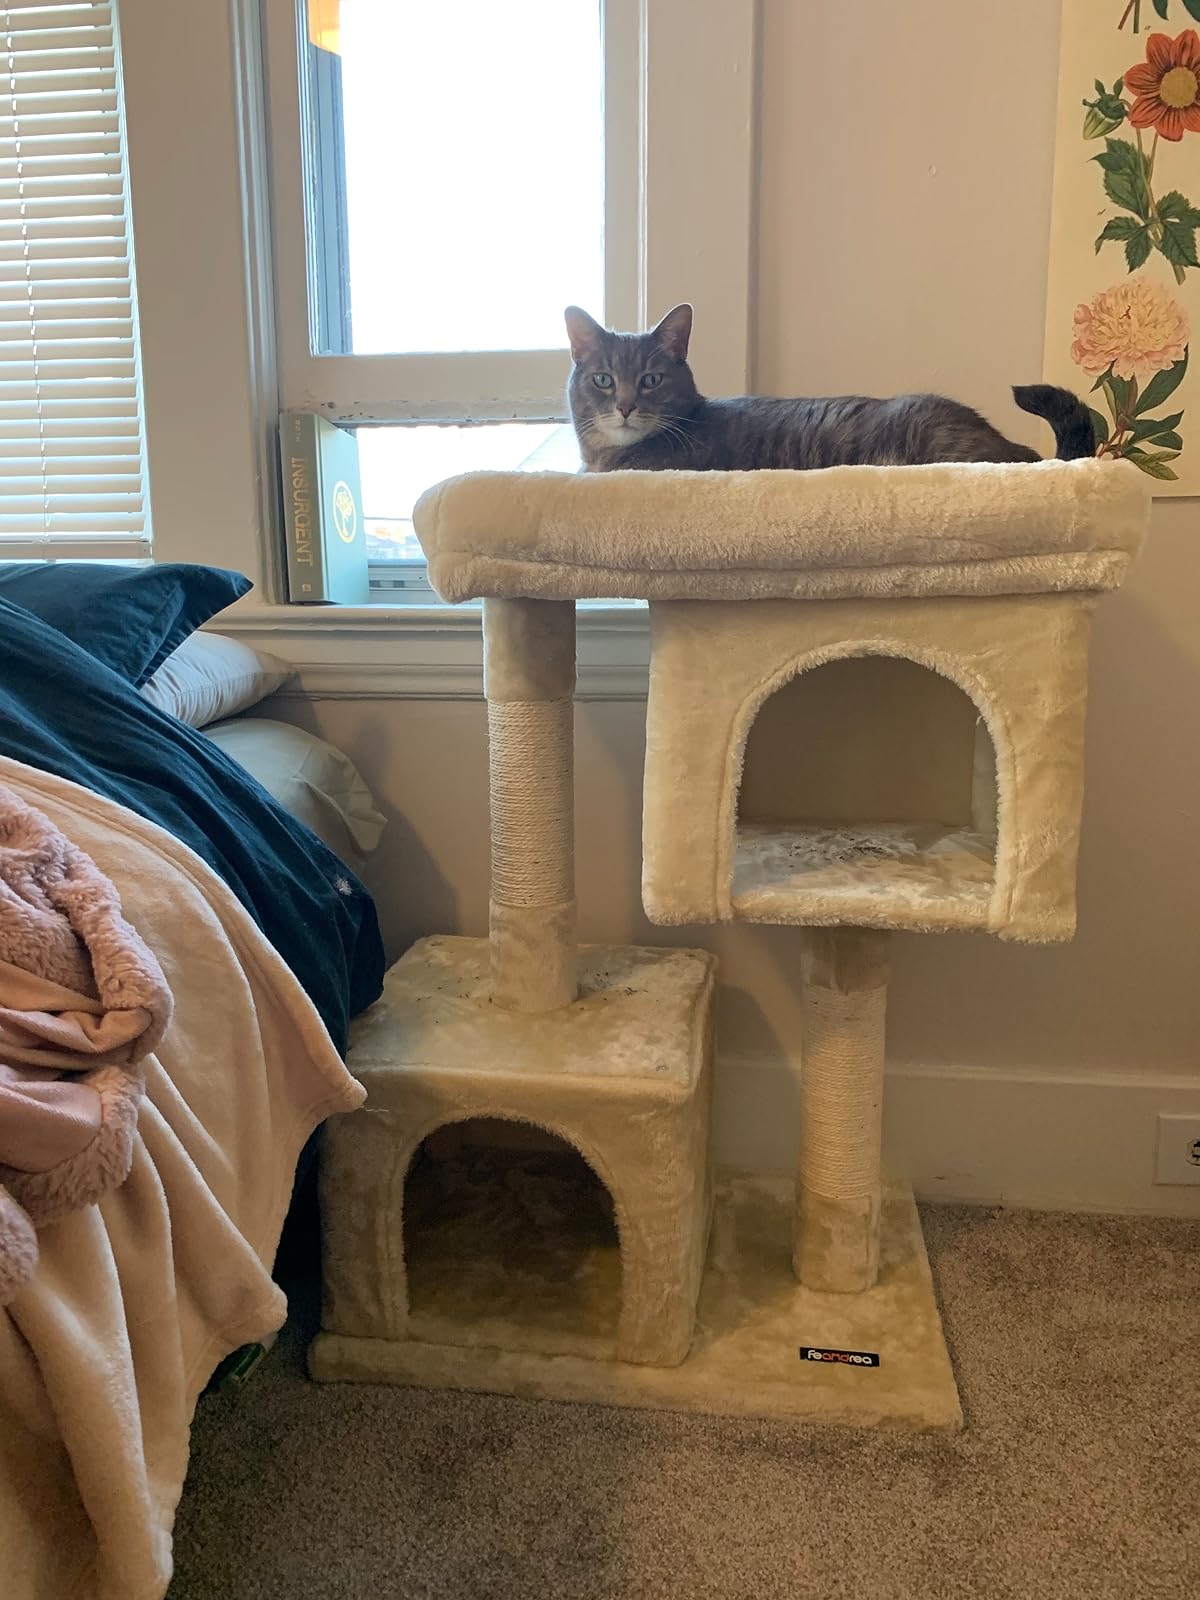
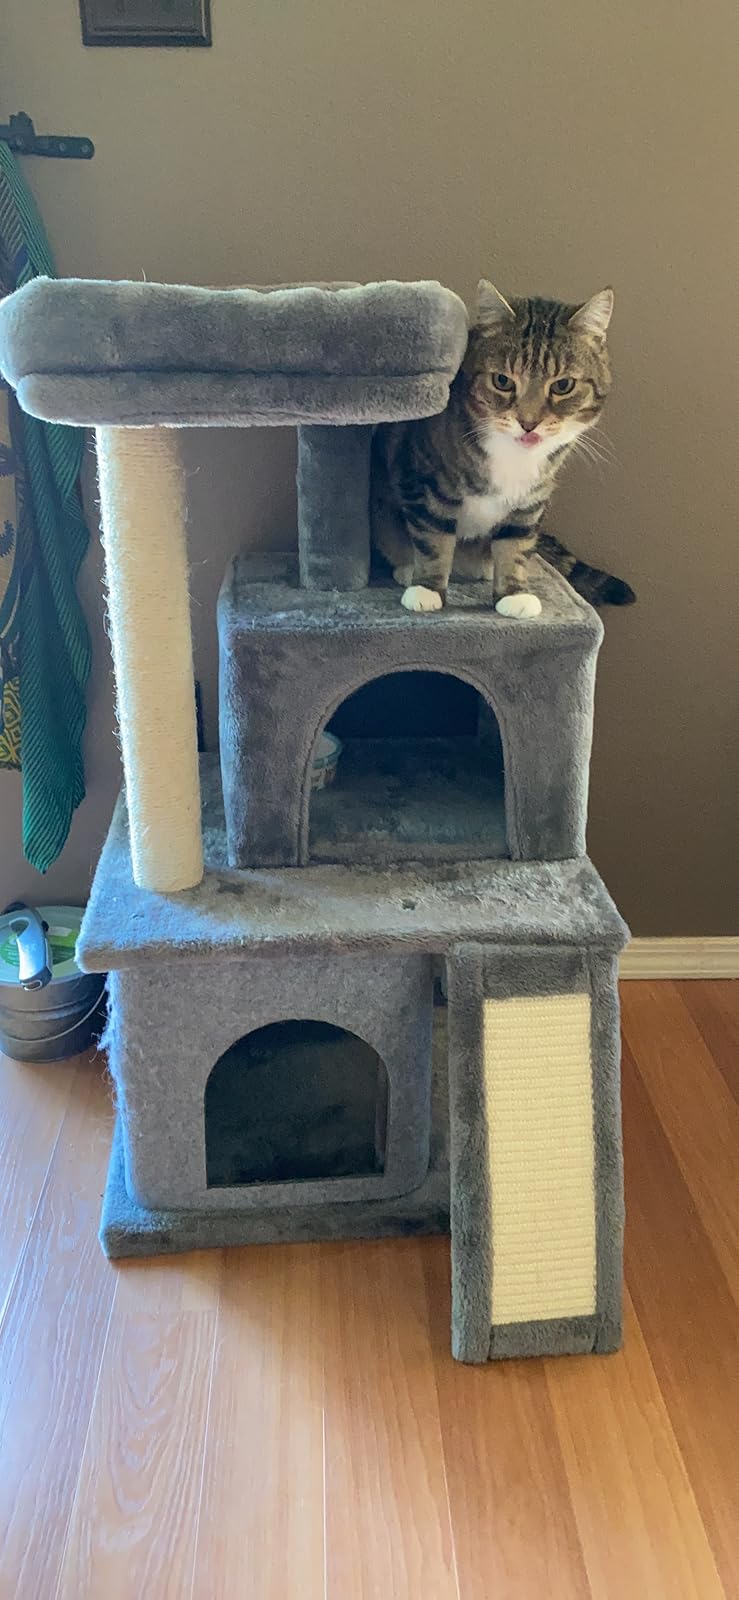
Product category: items_cat tree
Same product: no